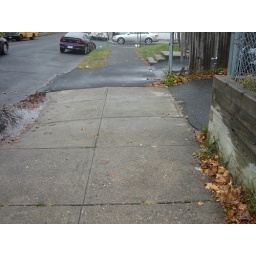
sidewalk in front of our house